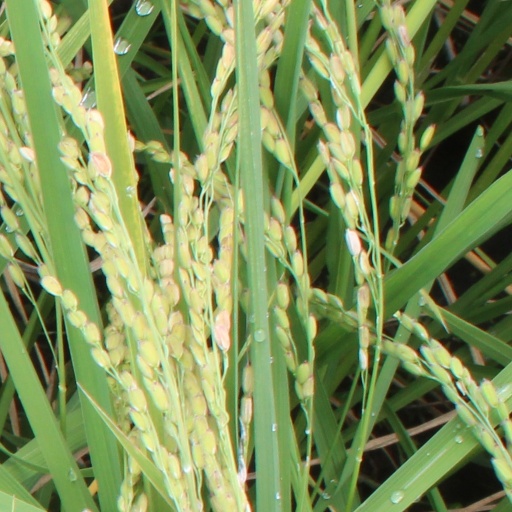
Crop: rice